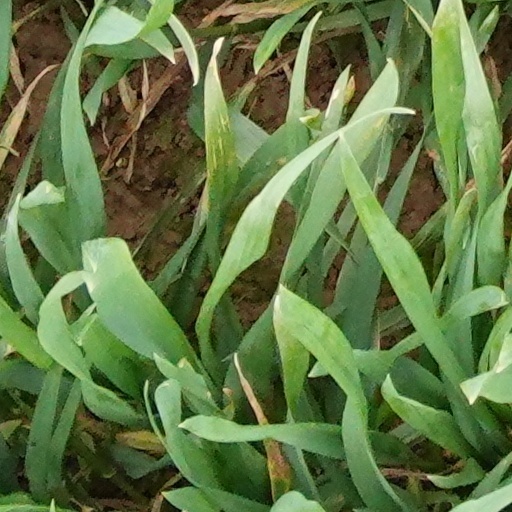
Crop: wheat